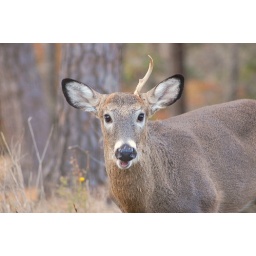
Looking in my office window and obviously trying to tell me something. Tragically, I did not understand.